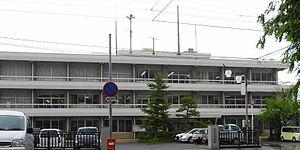
Ochi est un bourg du district de Takaoka, dans la préfecture de Kōchi au Japon.